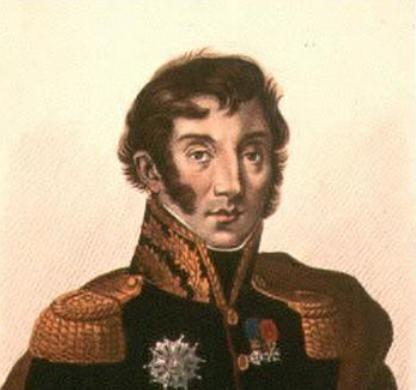
ฌ็อง มักซีมีเลียง ลามาร์ก

|ชื่อ= ฌ็อง มักซีมีเลียง ลามาร์ก
|รูปภาพ= ไฟล์:General Jean Maximilien Lamarque.jpg|250px
|คำอธิบาย= ฌ็อง มักซีมีเลียง ลามาร์ก
|เกิด= 22 กรกฎาคม ค.ศ. 1770
|ถึงแก่กรรม=
|สถานที่เกิด= แซ็ง-เซแวร์ จังหวัดล็องด์ ประเทศฝรั่งเศส
|สถานที่ถึงแก่กรรม= ปารีส
|เหล่าทัพ= จักรวรรดิฝรั่งเศสที่ 1|กองทัพแห่งจักรวรรดิฝรั่งเศส
|ปีที่รับราชการทหาร= ค.ศ. 1791 – ค.ศ. 1830
|ยศ= พลโท ()(เมื่อ 6 ธันวาคม ค.ศ. 1807)
|สังกัด= สาธารณรัฐฝรั่งเศสที่ 1 จักรวรรดิฝรั่งเศสที่ 1ไฟล์:Flag of Kingdom of Naples (1806-1808).svg|23px|border ราชอาณาจักรเนเปิลส์ไฟล์:Bandera de España 1808-1813.svg|23px|border ราชอาณาจักรสเปน (1808-1803)
|บัญชาการ=
|สงคราม=สงครามปฏิวัติฝรั่งเศสสงครามนโปเลียน
|รางวัล= Royal Order of the Two-Sicilies
เครื่องอิสริยาภรณ์เลฌียงดอเนอร์ชั้นที่ 1 ประถมาภรณ์
|อาชีพอื่น= นักการเมือง, นักเขียน
ฌ็อง มักซีมีเลียง ลามาร์ก (; ค.ศ. 1770 – ค.ศ. 1832) นิยมเรียกอย่างลำลองว่า นายพลลามาร์ก เป็นผู้บัญชาการทหารชาวฝรั่งเศส ยศพลโท () ในสมัยสงครามนโปเลียนและในภายหลังได้รับเลือกตั้งเป็นรัฐสภาฝรั่งเศส|สมาชิกรัฐสภา นายพลลามาร์กเป็นหนึ่งในผู้นำคนสำคัญของกองทัพภายใต้จักรพรรดินโปเลียนที่ 1 และได้รับการยกย่องอย่างมากจากคือการยึดครองกาปรีจากการปกครองของอังกฤษ รวมทั้งความพ่ายแพ้ของเขาแก่กองกำลังราชวงศ์บูร์บง|ฝ่ายนิยมกษัตริย์ที่จังหวัดว็องเดเมื่อปี ค.ศ. 1815 ชัยชนะของเขาได้รับการชื่นชมอย่างมากโดยจักรพรรดินโปเลียนที่ 1 ว่าเขาเป็นคนที่ "สร้างปาฏิหาริย์ และเหนือความคาดหวังอยู่เสมอ"
ภายหลังจากการฟื้นฟูราชวงศ์บูร์บง นายพลลามาร์กก็ได้กลายมาเป็นฝั่งตรงข้ามทันทีในยุคของการกลับมาของการปกครองระบบโบราณ|การปกครองระบบเก่า () และต่อมาในการปฏิวัติโค่นล้มราชวงศ์บูร์บงอีกครั้งในปี ค.ศ. 1830 เขาก็ได้ถูกแต่งตั้งเป็นผู้บัญชาการกองกำลังเพื่อเฝ้าระวังผู้นิยมราชวงศ์บูร์บง ที่เรียกตัวเองว่า "เหล่าผู้สืบสิทธิโดยนิติธรรม"() อันเป็นฝ่ายตรงข้ามกับราชวงศ์ออร์เลอ็อง
ต่อมาในยุคของการปกครองแบบประชาธิปไตยอันมีพระมหากษัตริย์เป็นประมุข (July Monarchy) เขาเป็นผู้นำฝ่ายซ้าย (เสรีนิยม) หนึ่งในผู้สนับสนุนพระเจ้าหลุยส์-ฟิลิปป์ที่ 1 แห่งฝรั่งเศส|พระเจ้าหลุยส์-ฟิลิปป์ที่ 1ให้ขึ้นครองราชย์ ซึ่งในภายหลังก็เป็นอีกหนึ่งเรื่องที่ถูกวิพากษ์วิจารณ์อย่างมาก เนื่องจากการปกครองแบบใหม่นี้ก็ยังไม่ได้ช่วยเรื่องสิทธิมนุษยชน และความมีเสรีภาพของพรรคการเมือง เขายังเป็นอีกผู้หนึ่งที่สนับสนุนการให้เอกราชของโปแลนด์และอิตาลีในขณะนั้น นายพลลามาร์กยังเป็นนักเขียนที่มีความคิดแนวเสรีนิยมคนหนึ่งในสมัยนั้น แนวความคิดต่างๆ ของนายพลลามาร์กทำให้เขาเป็นหนึ่งในบุคคลสำคัญในฝรั่งเศส การถึงแก่อสัญกรรมของเขาเป็นตัวแปรสำคัญที่กระตุ้นการกบฎของประชนชาวปารีสในเดือนมิถุนายน (June Rebellion) ปี ค.ศ. 1832 ซึ่งเป็นที่มาของฉากและบทประพันธ์เรื่องเลมีเซราบล์ () ของวิกตอร์ อูโก
==บรรณานุกรม==
* Alfred Cobban, A History of Modern France, 1992.
* Jill Harsin, Barricades: The War of the Streets in Revolutionary Paris, 1830–1848, 2002.
* Vincent J. Esposito and John Elting, A Military History and Atlas of the Napoleonic Wars, 1999.
หมวดหมู่:บุคคลที่เกิดในปี พ.ศ. 2313
หมวดหมู่:บุคคลที่เสียชีวิตในปี พ.ศ. 2375
หมวดหมู่:ทหารชาวฝรั่งเศส
หมวดหมู่:บุคคลในสงครามนโปเลียน
หมวดหมู่:ผู้ได้รับเครื่องอิสริยาภรณ์เลฌียงดอเนอร์
หมวดหมู่:บุคคลจากจังหวัดล็องด์